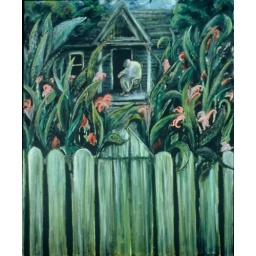
o/c  60&amp;quot; x 50&amp;quot;  The old fellow who lived down the road from my warehouse studio in the early eighties.